Montejurra incidents

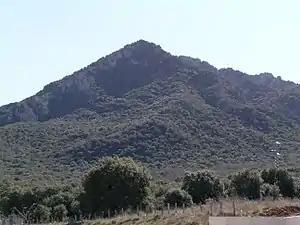
View of Montejurra from the Monastery of Irache.

Among the alleged perpetrators of the crime were Stefano Delle Chiaie, a neofascist Italian; and 15 former members of the "Argentine Anticommunist Alliance" (Triple A), including Rodolfo Almirón (who in 1983 was revealed to be chief of personal security for Manuel Fraga, Spain's Interior Minister). The public outcry at this report forced Fraga to dismiss Almirón. Jean Pierre Cherid, former member of the French OAS and then of the paramilitary Batallón Vasco Español and Spanish GAL death squads, was also present.